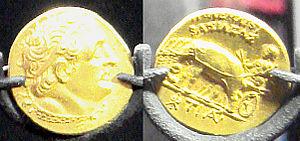
Ptolémée Iᵉʳ Sôter, le « Sauveur », né vers 368 av. J.-C., mort en 283, est un général macédonien d'Alexandre le Grand et l'un des principaux Diadoques. Désigné satrape d'Égypte au partage de l'empire d'Alexandre en 323, il prend part aux guerres des Diadoques en s'opposant essentiellement à Antigone le Borgne et à son fils Démétrios Poliorcète.
Héracléion, aussi connue sous son nom égyptien de Thônis, est une ancienne cité de l'Égypte antique, située près de l'actuelle Aboukir. Elle fut découverte en 2000, conjointement avec Canope, la ville voisine, englouties dans la baie d'Aboukir, lors des fouilles archéologiques sous-marines menées par Franck Goddio, président de l'Institut européen d'archéologie sous-marine en collaboration avec le Conseil suprême des antiquités en Égypte.